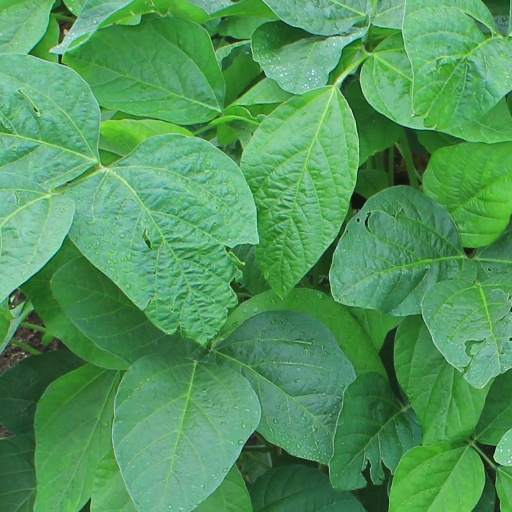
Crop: soybean